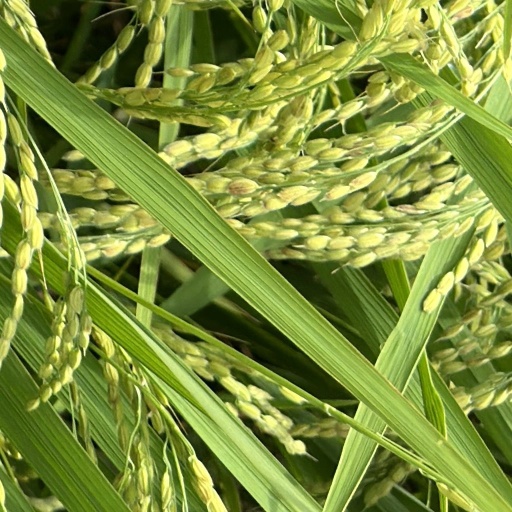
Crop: rice